Robotic non-destructive testing

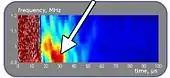
The frequency-time matrix for a lateral cylindrical hole in a pipe

The tool merges each set of FT scans into a single frequency-time matrix scan to display weld conditions, with anomalies color-coded by severity. This method of girth weld scanning is designed to detect the following weld defects: